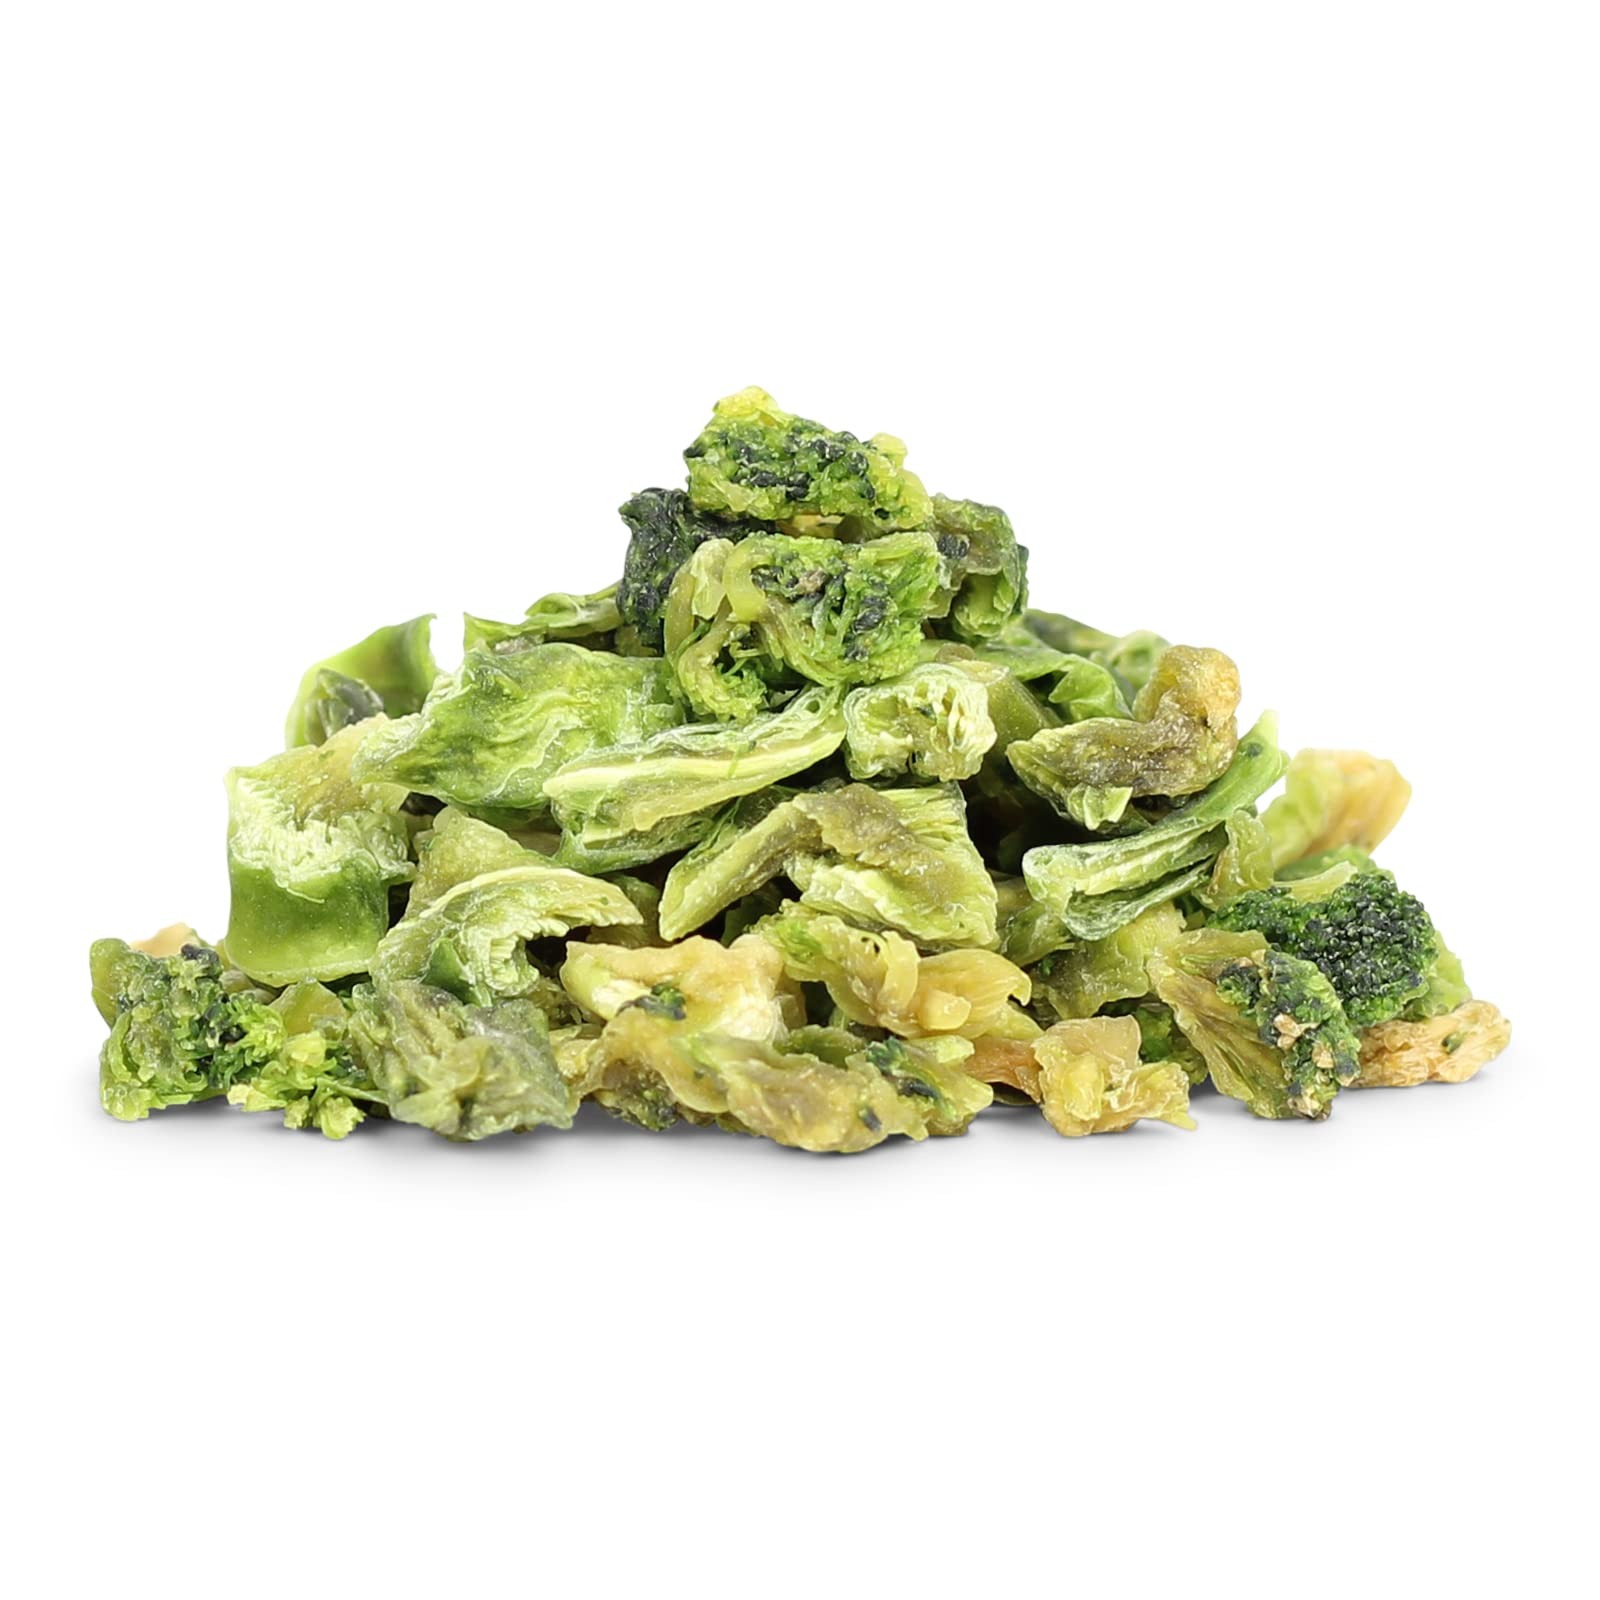
Item Name: Gourmet Dried Broccoli Dices by It’s Delish, 2 lbs Bulk | Vegan and Kosher Dried Vegetables for Convenient Meals and Cooking
Bullet Point 1: 🥦 VERSATILE BROCCOLI DICES: Add flavor and more vegetables to your soups, stir fries, and quick meals with our dried broccoli dices. These dried vegetables have a long shelf life and can be stored in a pantry, saving space for other foods in your refrigerator and freezer.
Bullet Point 2: 🥦 QUALITY FREEZE DRIED FOOD: These veggies are freeze dried for a longer shelf life and delicious taste that can be rehydrated faster for meals and snacking than other preservation methods. Freeze drying preserves food without the use of heat.
Bullet Point 3: 🥦 QUICK AND CONVENIENT: Our freeze-dried broccoli dices are an easy and convenient way to quickly add in a daily serving of vegetables to your meals. Place a little of this broccoli in your soups or other boxed products that are light on veggies.
Bullet Point 4: 🥦 NUTRITIOUS INGREDIENT: An excellent source of vitamins, this dried broccoli lets you eat your daily dose of vegetables even when camping or backpacking. This veggie is ideal for families with busy schedules that prefer long-lasting ingredients. Certified OU Kosher.
Bullet Point 5: 🥦 MANUFACTURED IN THE USA: A family-owned business based in California, It’s Delish produces gourmet goods including candies, nuts, fruits, trail mixes, and spices; for the past two decades, our company prides itself on innovation, quality, value, and service.
Product Description: <p><b>Dried Broccoli Dices, 2 lbs Bulk Bag</b></p> <p>If you are looking for freeze dried or dehydrated vegetables that have a quality taste, look no further than our dried broccoli dices. Our versatile dried vegetables can be used in soups or casseroles. Store in your pantry as a backup vegetable when you don’t have time to run to the grocery store. This freeze-dried food is ideal for those with limited fridge and freezer space who still want vitamin-rich vegetables in their regular diet. Add a pinch of this broccoli to your soups or other boxed products that need extra flavor or are light on veggies.</p> <b>About It's Delish!</b> <p></p>It's Delish was established in 1992 and is located in North Hollywood, California. It's Delish is a food manufacturer and distributor who produces over 500 gourmet food products including licorice, sour belts, taffies, caramels, Jordan almonds, chocolates, nuts, fruits, trail mixes, spices, and the spice blends. It's Delish also produces organics and all natural products. We give you the opportunity to order from the factory direct!<p></p>It’s Delish! prides itself on the four pillars that are at the foundation of everything we do.<p></p>Innovation - Quality - Value - Service
Value: 1.0
Unit: Count

Price: 41.99